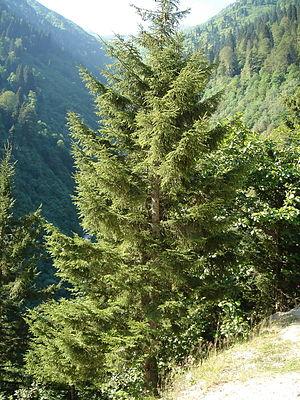
L’Épicéa d'Orient ou sapinette du Caucase est un arbre résineux de la famille des Pinacées et du genre Picea.